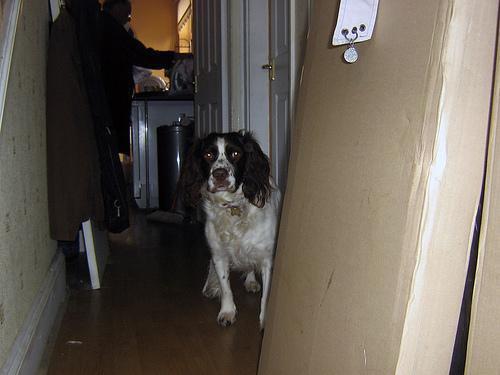
English_springer